Ex-voto

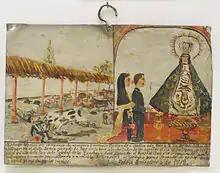
Mexican votive painting of 1911; the man survived an attack by a bull, attributed to the care of Our Lady of San Juan de los Lagos

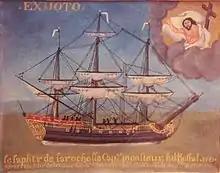
La Rochelle slave ship "Le saphir", ex-voto in the Saint Louis Cathedral in La Rochelle, 1741

An ex-voto is a votive offering to a saint or a divinity, given in fulfillment of a vow (hence the Latin term, short for "ex voto suscepto", "from the vow made") or in gratitude or devotion. The term is usually restricted to Christian examples.